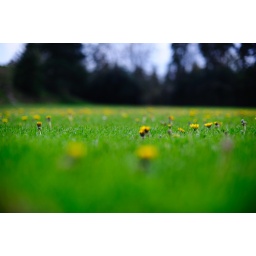
field in green